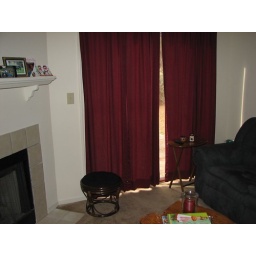
curtains over back patio windows